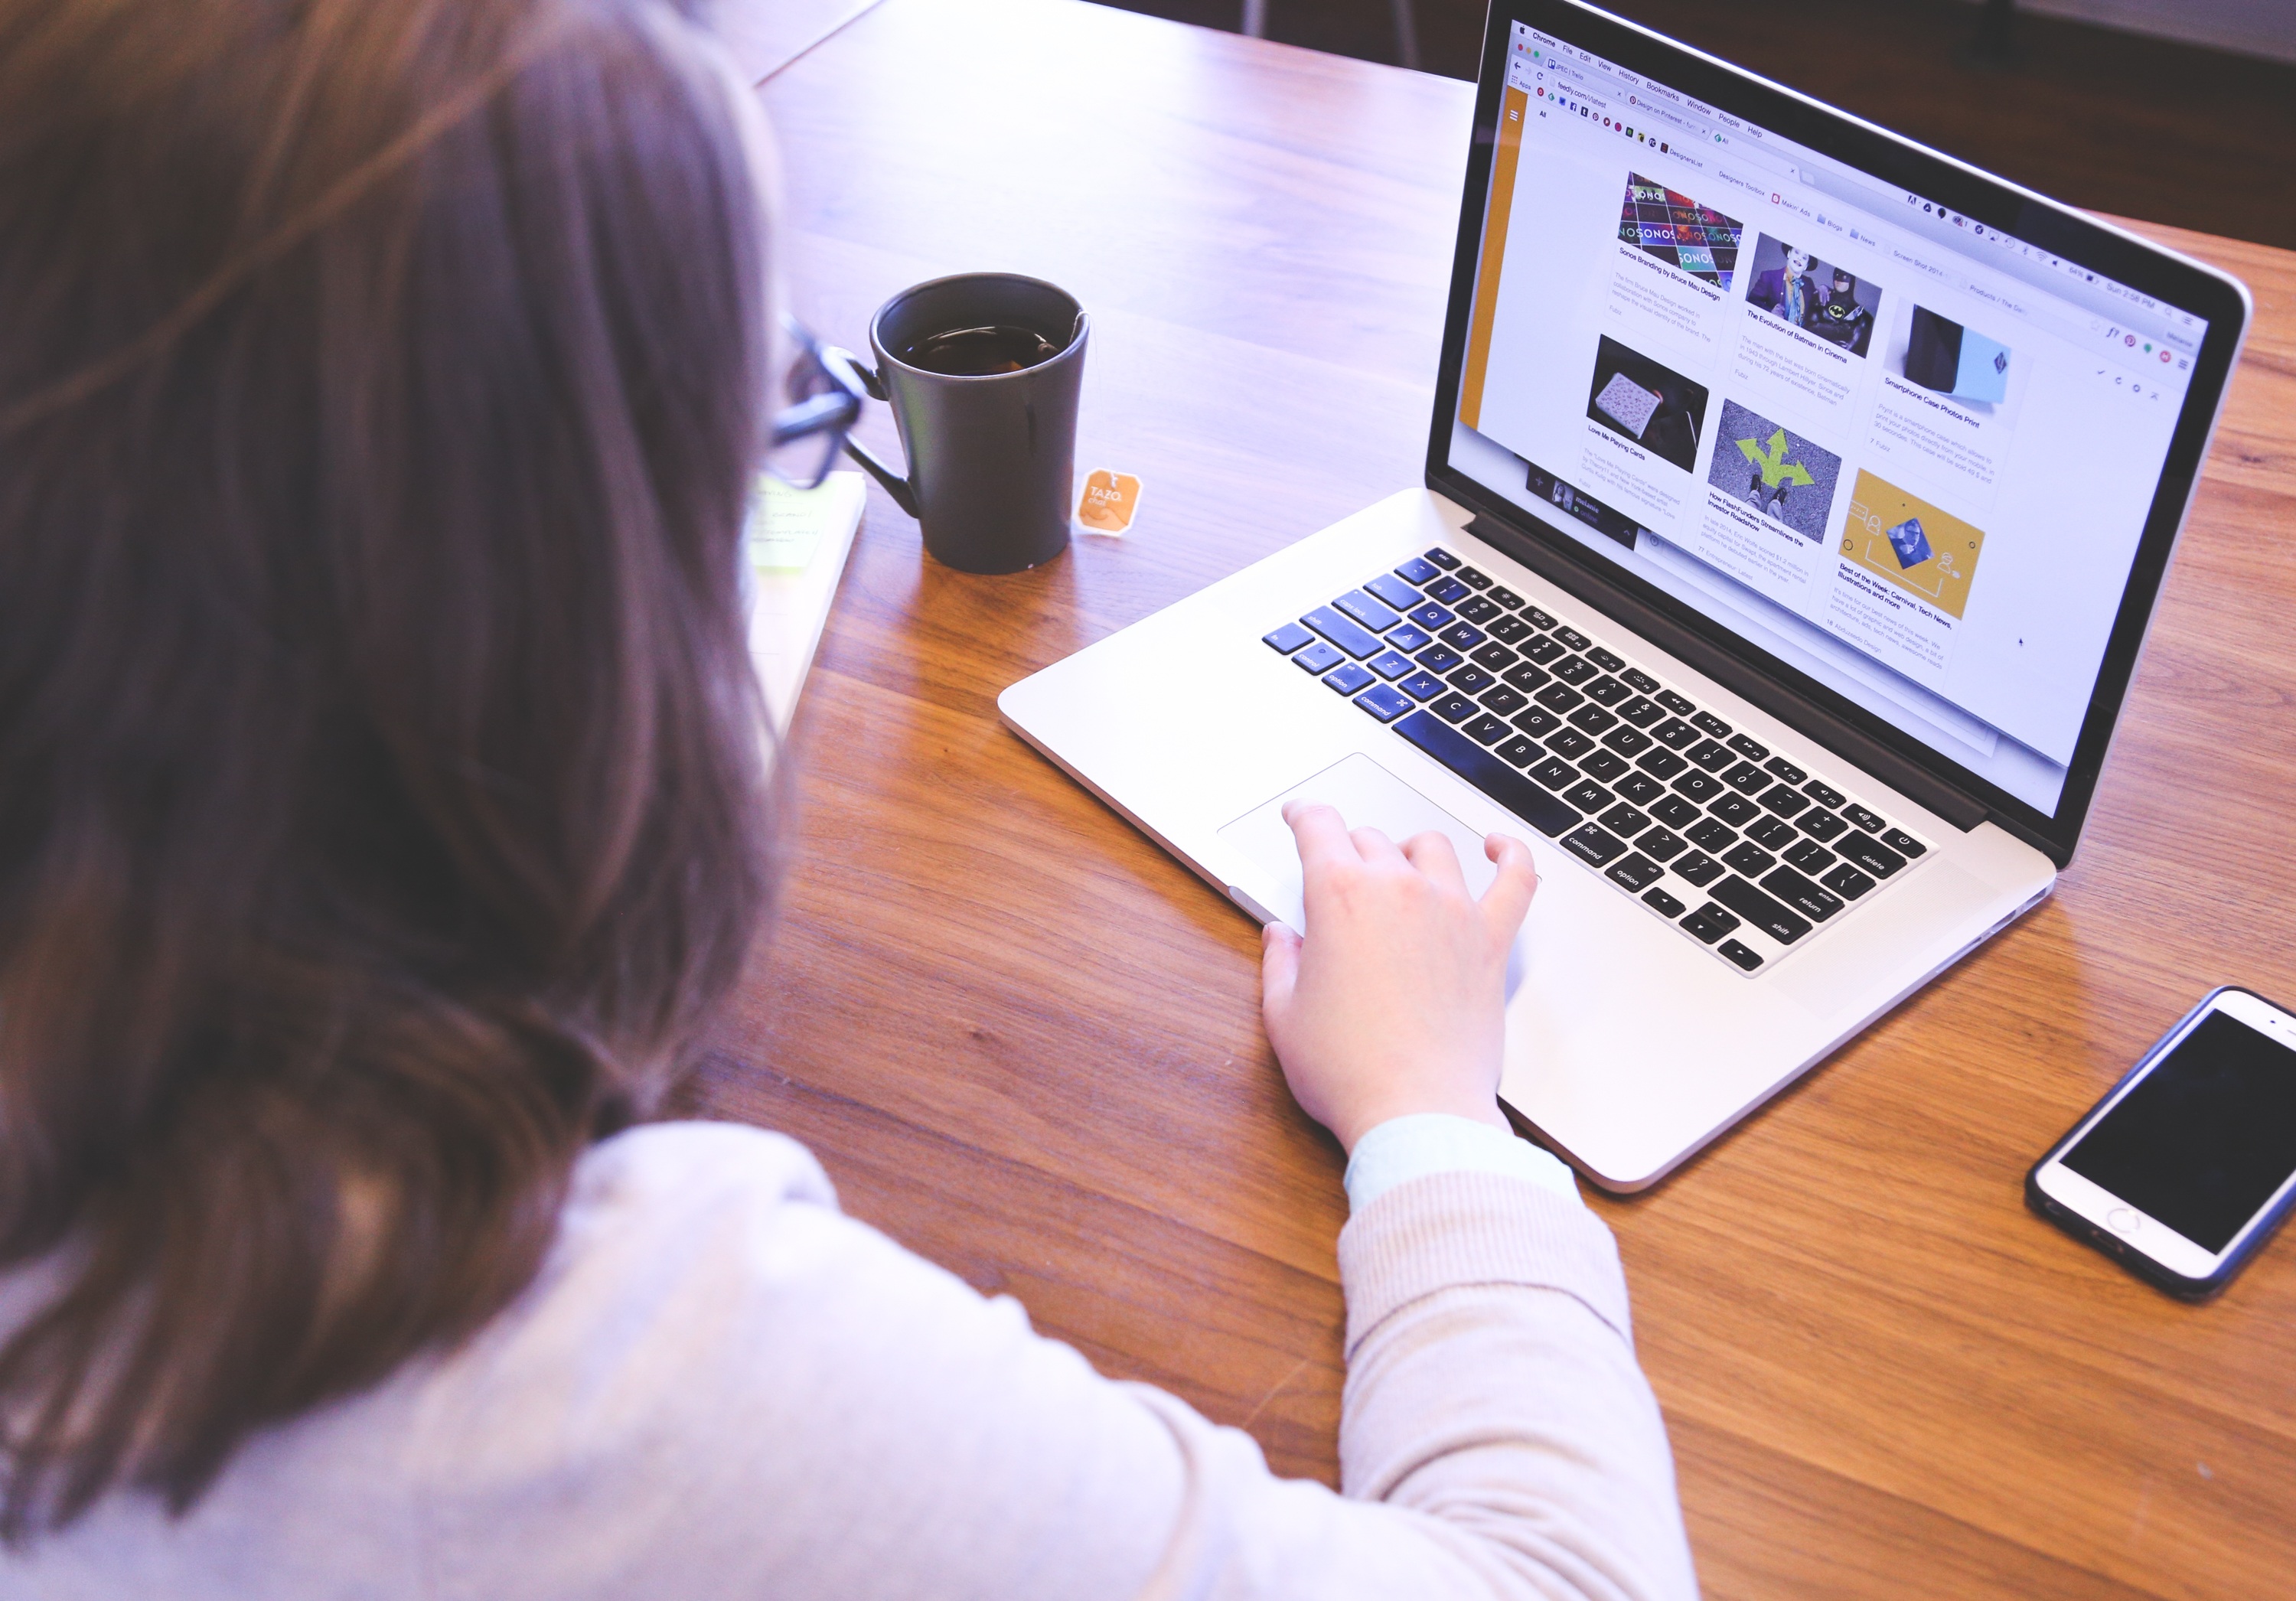
laptop, computer, writing, work, screen, people, woman, technology, web, internet, young, color, corporate, office, communication, student, professional, business, modern, electronic, monitor, project, girls, startup, design, students, women, display, eye, strategy, digital, plan, planning, learning, pc, presentation, company, marketing, editing